Cereus hildmannianus

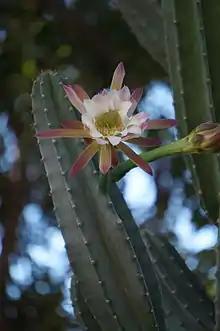
Flowering specimen

It is necessary to water abundantly during the period of growth, and very little during the period of rest. The species can tolerate some cold, even a few degrees below zero, if the soil is dry. Young plants need shade, while adults need full sun.